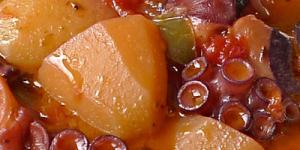
pulpo guisado